Private Schulz

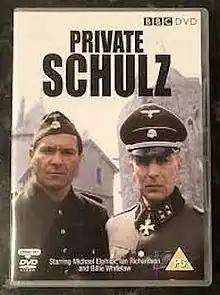
DVD cover

Private Schulz is a 1981 BBC television comedy drama serial set mostly in Germany, during and immediately after World War II. It stars Michael Elphick in the title role and Ian Richardson playing various parts. Other notable actors included Tony Caunter, Billie Whitelaw, Billy Murray and Mark Wingett. It was shown on "Masterpiece Theatre" in the US.